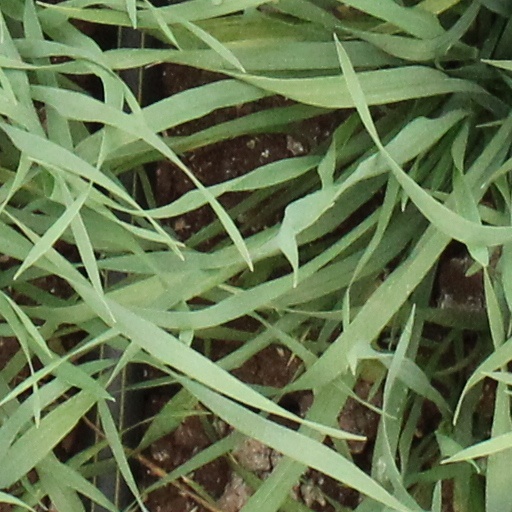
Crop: wheat